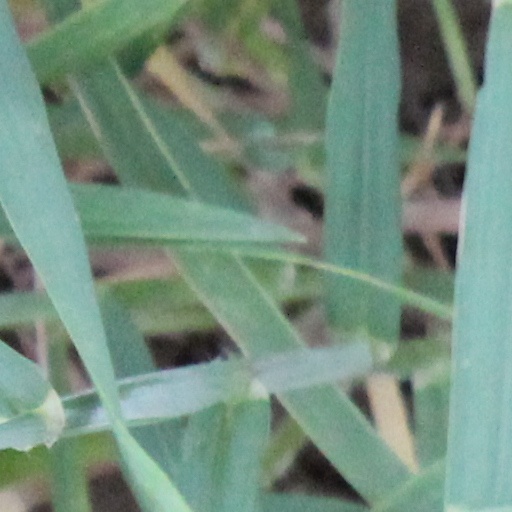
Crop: wheat